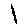
Label: 1